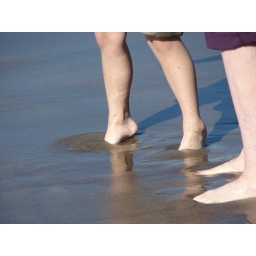
Riley had fun digging his feet into the sand as the water was running over his feet and back out.